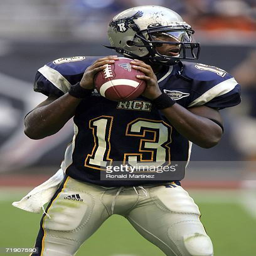
person drops back to pass against american football team